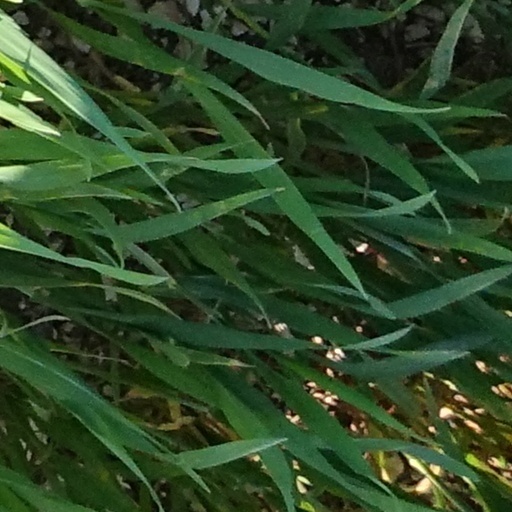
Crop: wheat